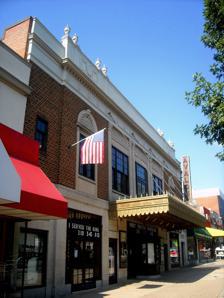
Building: Avalon Theatre (Washington, D.C.)
Country: United States of America
Year built: 1922
This article is about the former Chevy Chase Theatre in Washington. For the former Chevy Chase Theater in Los Angeles, see Earl Carroll Theatre (Los Angeles) . United States historic place Avalon Theatre U.S. National Register of Historic Places Show map of District of Columbia Show map of the United States Location 5612 Connecticut Ave. NW Washington, D.C. Coordinates 38°57′56″N 77°4′35″W / 38.96556°N 77.07639°W / 38.96556; -77.07639 Built 1922 Architect Upman and Adams Architectural style Classical Revival NRHP reference No. 96000734 Added to NRHP July 18, 1996 This section needs expansion . You can help by adding to it . ( February 2020 ) The Avalon Theatre , formerly Chevy Chase Theatre , is an historic structure located in the Chevy Chase neighborhood in the Northwest Quadrant of Washington, D.C. The Classical Revival building was designed by the architectural firm of Upman and Adams and completed in 1922. The Avalon is a rare example of a neighborhood movie house in Washington; it is the oldest in continuous use. It was listed on the National Register of Historic Places in 1996. As of 2021, it hosts the Washington metropolitan area's third-largest commercial movie theater screen, after the National Air & Space Museum and the AFI Silver in Silver Spring, Maryland . See also Chevy Chase Arcade External links Official website References